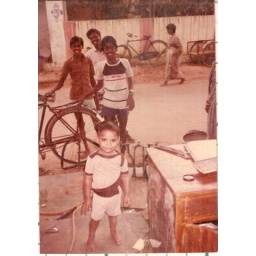
iam d kid .....nd d guy in d white shirt behind me is a auto driver now